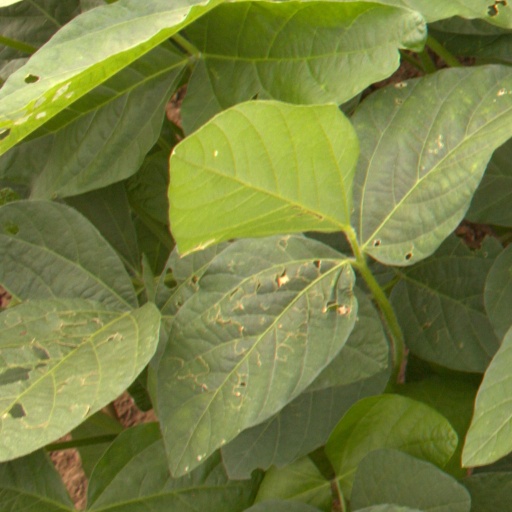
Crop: soybean